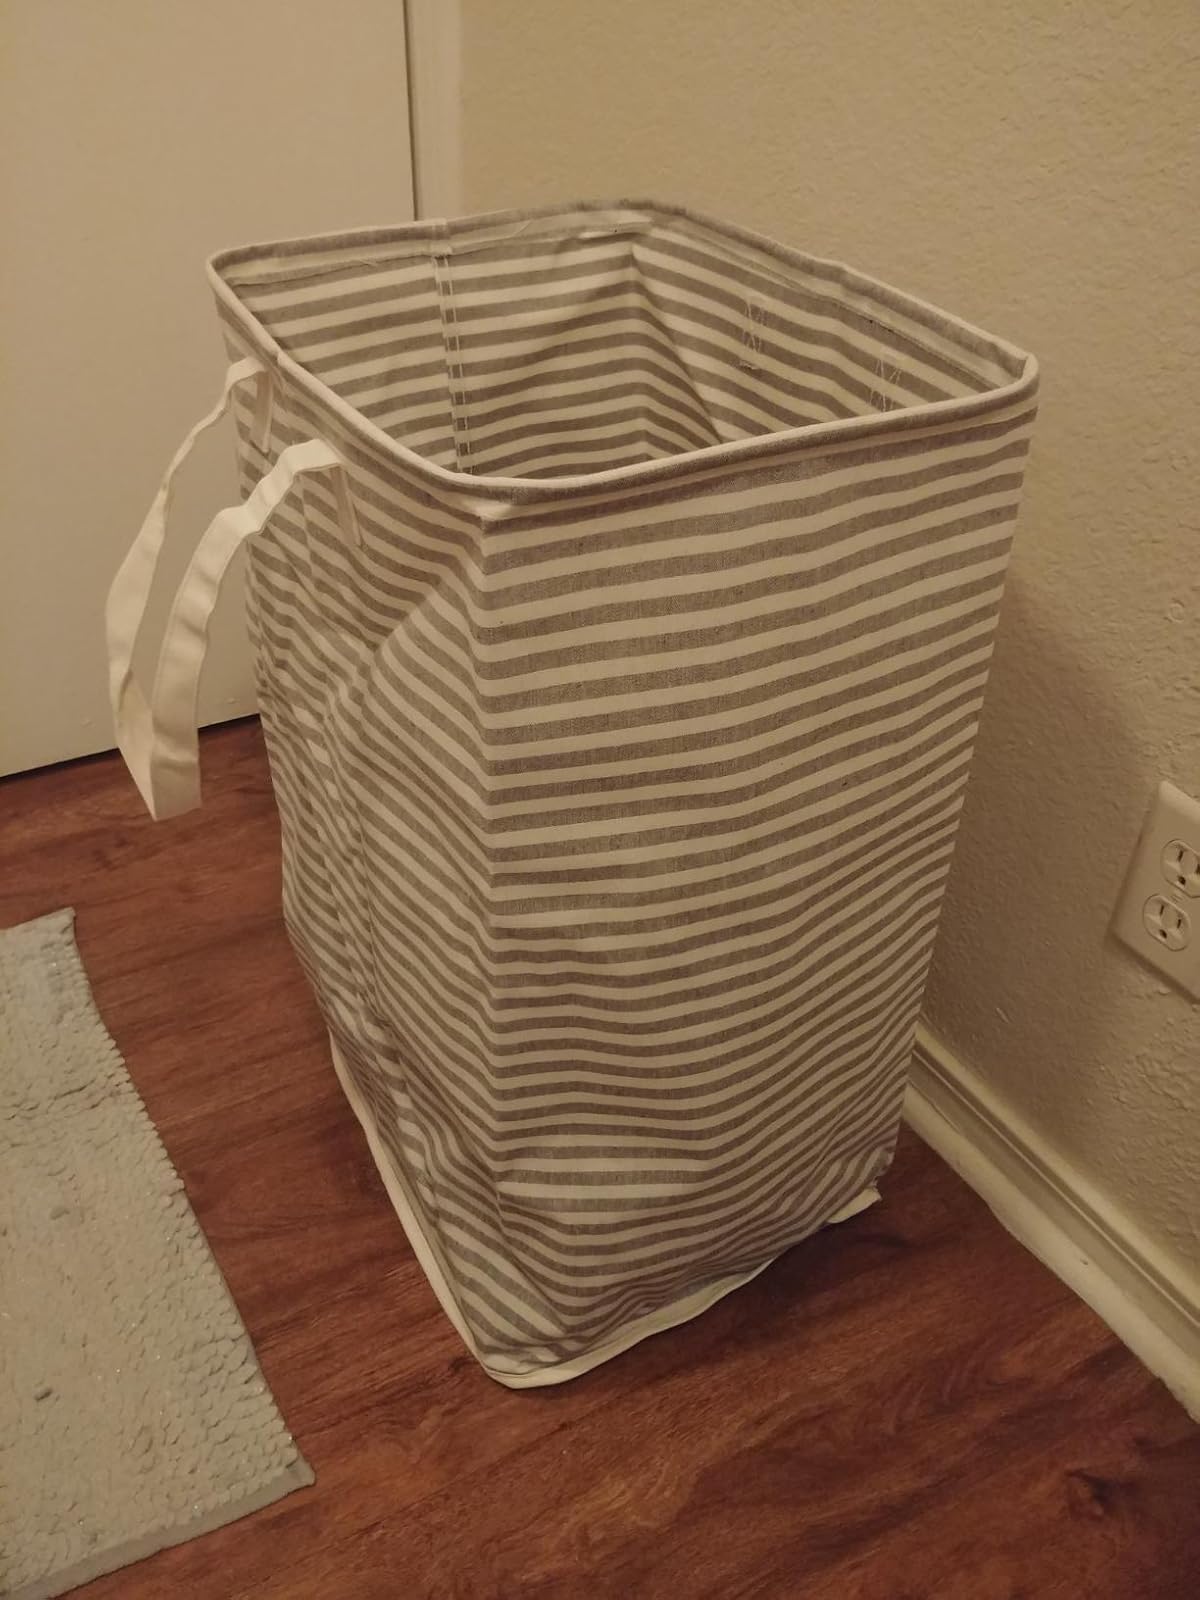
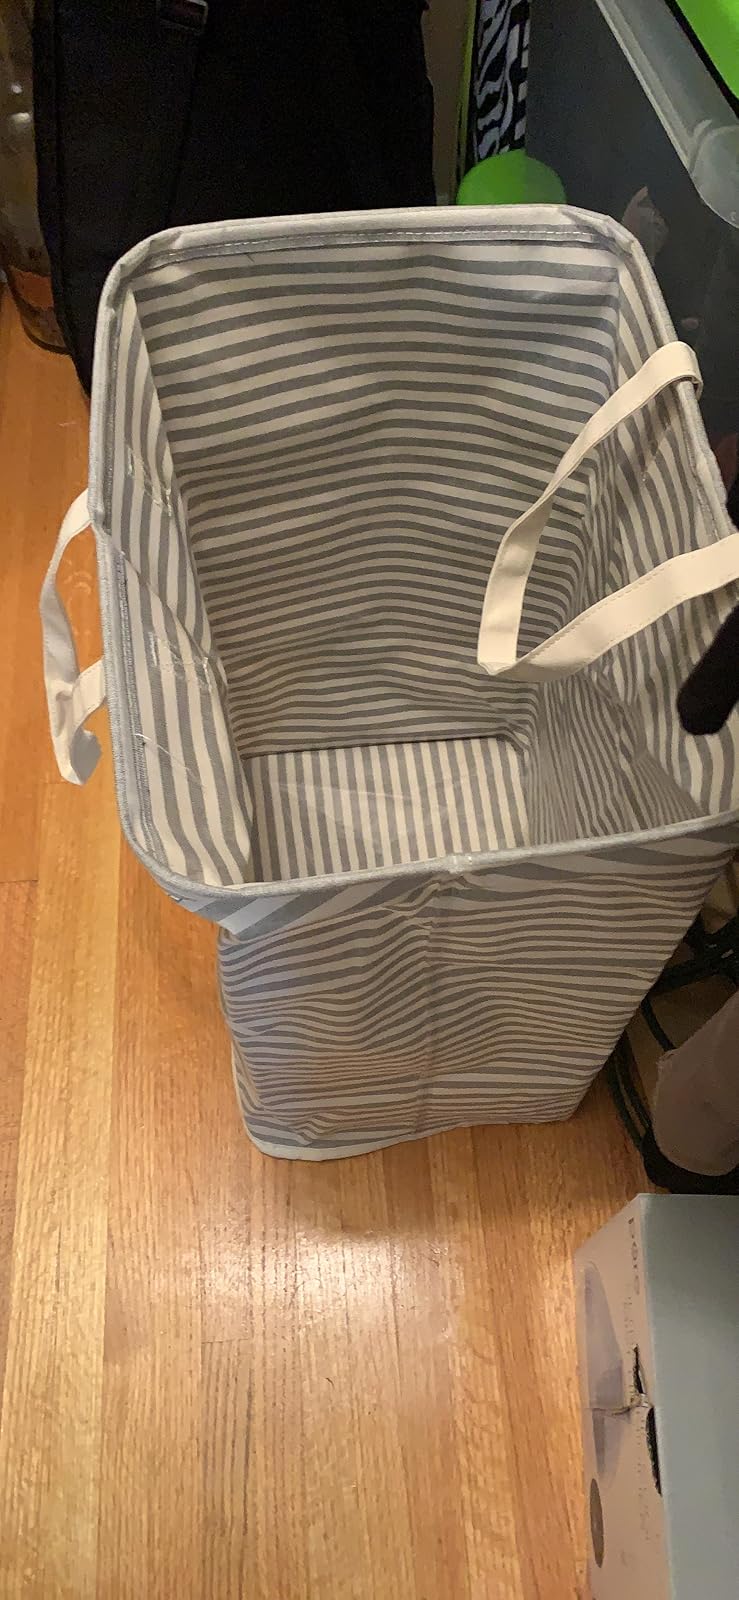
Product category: items_hamper
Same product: yes